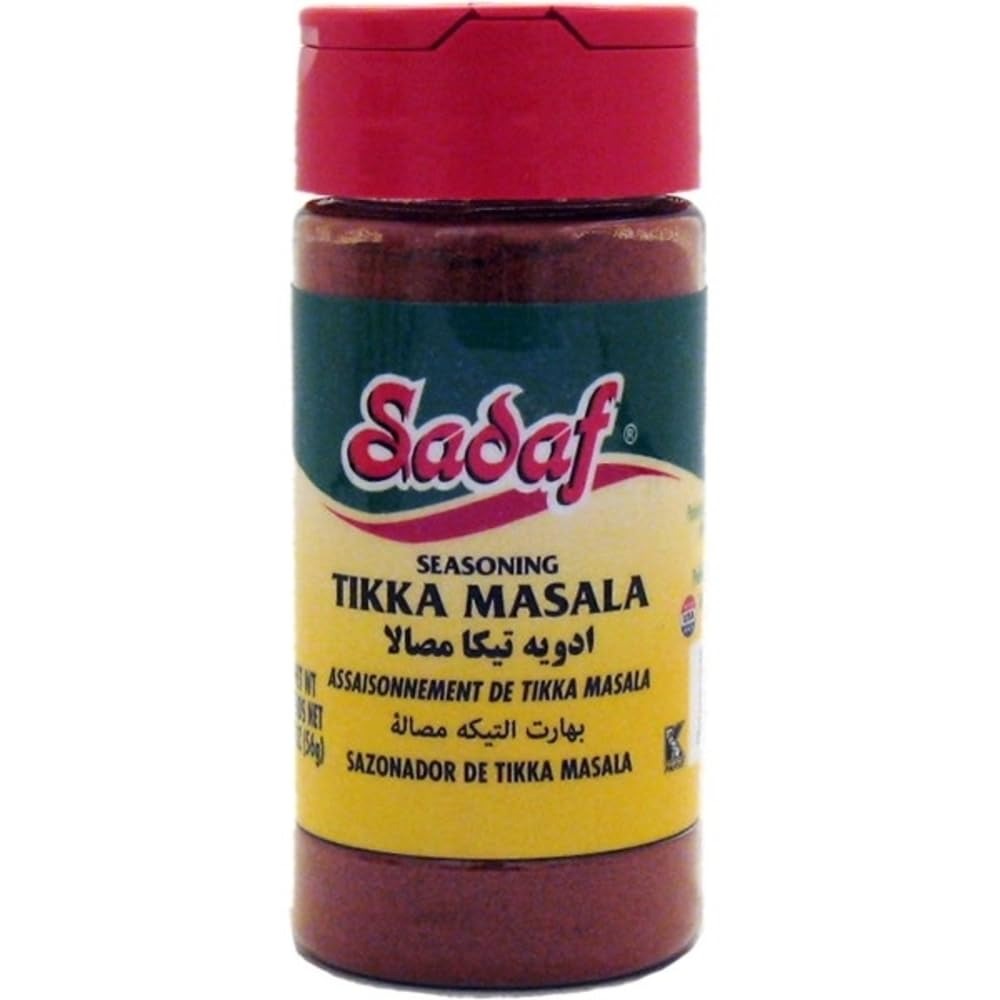
Item Name: Sadaf Tikka Masala Seasoning - Tikka Masala Spice for Cooking and Food Seasoning - Chicken Tikka Masala Spice -Mediterranean Cuisine - Kosher - 2 Oz Bottle with Shaker Top
Bullet Point 1: SEASONING: This exquisite spice blend is crafted to elevate the flavors of chicken tikka, an Indian dish known for its aromatic and bold taste. Our seasoning Tikka Masala allows you to recreate the authentic essence of this culinary delight in your own kitchen and add special touch to your recipes
Bullet Point 2: AUTHENTIC TASTE: Experience the true essence of the Mediterranean. Sadaf Tikka Masala Seasoning will be a great addition to your pantry to add that extra flavor to your favorite dishes.
Bullet Point 3: INGREDIENTS: Made with Coriander, Cumin, Garlic, Turmeric, Ginger, Onion, Salt, Chili Powder, Black Pepper, Cloves, Paprika, Cinnamon and Nutmeg, providing a natural and pure taste to your recipes.
Bullet Point 4: CONVENIENT PACKAGE: Our PET Bottle With Shaker Top allows you to sprinkle and season your dishes effortlessly, so you can add the perfect amount of flavor. It provides easy handling and storage.
Bullet Point 5: ALLERGEN: Packed on shared equipment with wheat, tree nuts, soy and sesame
Value: 2.0
Unit: Ounce

Price: 10.25